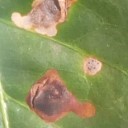
Label: Miner